QF 3.7-inch mountain howitzer

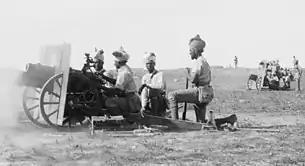
Indian Army battery, probably 39th, at Jerusalem, December 1917

The 3.7-inch howitzer was first introduced in 1917, and was used in action in that year in the Mesopotamian Campaign (modern Iraq area).